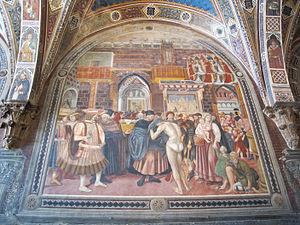
La Salle des Pèlerins est une salle de l'ex-Hôpital Santa Maria della Scala de Sienne consacrée à l'infirmerie. Elle remarquable par ses peintures murales, un des plus importants cycles de fresques du Quattrocento siennois, qui illustre la venue et l'accueil des pèlerins dans l'hôpital catholique situé en face du Duomo de Sienne.